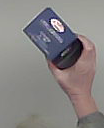
Product: barilla_lasagne